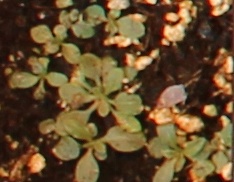
Label: Horseweed